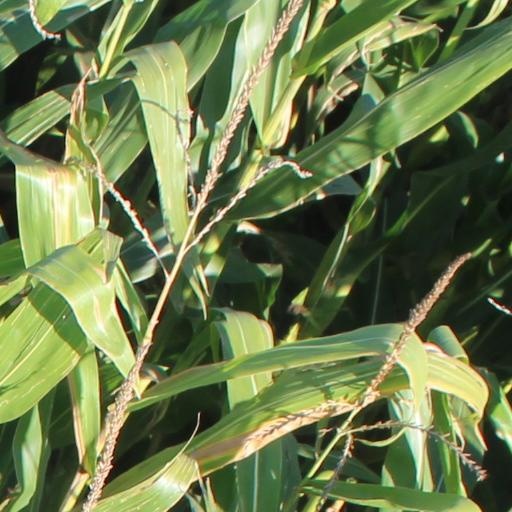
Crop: maize; corn